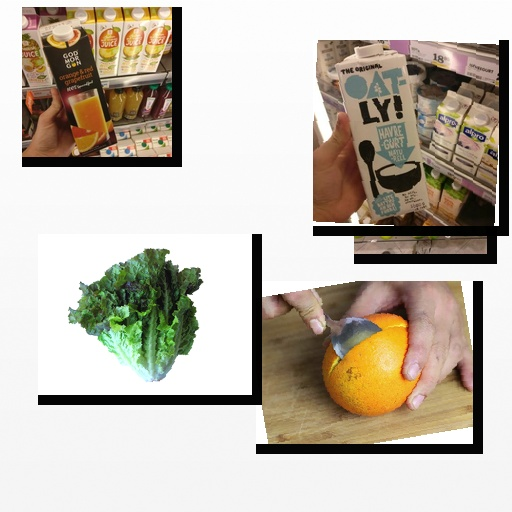
Food items: oat_yogurt, lettuce, orange_red_grapefruit_juice, orange, lime